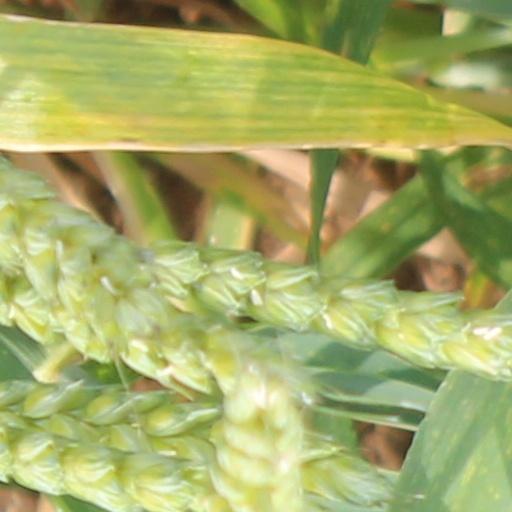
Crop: wheat